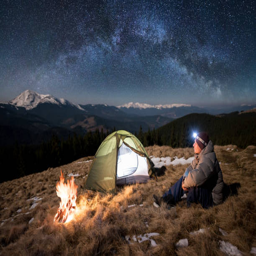
male tourist have a rest in his camp at night .